National University of Kyiv-Mohyla Academy

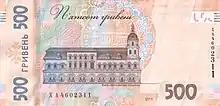
Mazepa building of Kyiv-Mohyla Academy on the 500 hryven' banknote.

Following reestablishment, the NaUKMA academic community has attempted to restore the traditions of its predecessor. However, during NaUKMA's reincarnation, several new traditions have been founded. Every year on 15 October the school celebrates "Academy day" and NaUKMA students wash the monument of the noted Kyiv-Mohyla alumnus philosopher Hryhorii Skovoroda. This action is called "clean Skovoroda". The monument of Skovoroda in front of the university is also decorated with a mortarboard during the annual graduation ceremony held on 28 June. Another tradition during the ceremony is to carry the university turtle named "Alma" around the new graduates who make wishes while touching her shell. A student tradition connecting the old Kyiv-Mohyla Academy and NaUKMA is theatrical performances called . possibly were introduced by the students of the old Academy. They are performed during different festive events. Lastly, it is a tradition to open each academic year with a welcome event for the new students, followed by a lecture by a renowned scientist, who is given an honorary professorship at the University. The ceremony of new NaUKMA student initiation includes taking a traditional student oath. During the first term at NaUKMA, students of all faculties introduce themselves to the academic community during the "acquaintance ball".